Steampunk

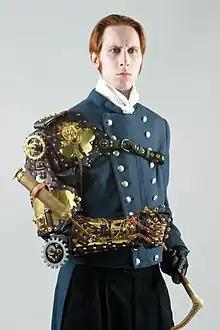
Author G. D. Falksen, wearing a steampunk-styled arm prosthesis (created by Thomas Willeford), exemplifying one take on steampunk fashion

Steampunk fashion has no set guidelines but tends to synthesize modern styles with influences from the Victorian era. Such influences may include bustles, corsets, gowns, and petticoats; suits with waistcoats, coats, top hats and bowler hats (themselves originating in 1850 England), tailcoats and spats; or military-inspired garments. Steampunk-influenced outfits are usually accented with several technological and "period" accessories: timepieces, parasols, flying/driving goggles, and ray guns. Modern accessories like cell phones or music players can be found in steampunk outfits, after being modified to give them the appearance of Victorian-era objects. Post-apocalyptic elements, such as gas masks, ragged clothing, and tribal motifs, can also be included. Aspects of steampunk fashion have been anticipated by mainstream high fashion, the Lolita and aristocrat styles, neo-Victorianism, and the Romantic Goth subculture.